Global Ports

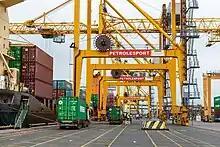
Petrolesport

Petrolesport is a stevedoring company operating in the Northwest region of Russia. Its strategic location resides within the maritime expanse of St. Petersburg spanning across Gutuevsky, Volny, Gladky and Grebenka islands. Petrolesport is seamlessly integrated into direct rail and road networks that connect to the central regions of Russia. The terminal's roots trace back to the late 19th century when Lesnoy Port was established. It handles a diverse array of cargo types, encompassing containers, roll-on/roll-off, timber cargo, scrap metal, metal products, ferrous and non-ferrous metals, project cargo, including heavy and oversized equipment.